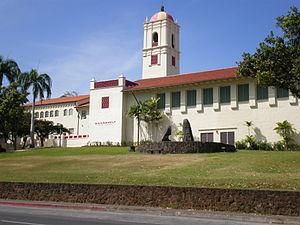
Peter Gene Hernandez, dit Bruno Mars, est un auteur-compositeur-interprète, musicien, danseur-chorégraphe, directeur artistique, producteur, réalisateur et homme d’affaires américain, né le 8 octobre 1985 à Honolulu, dans l'État de Hawaï.